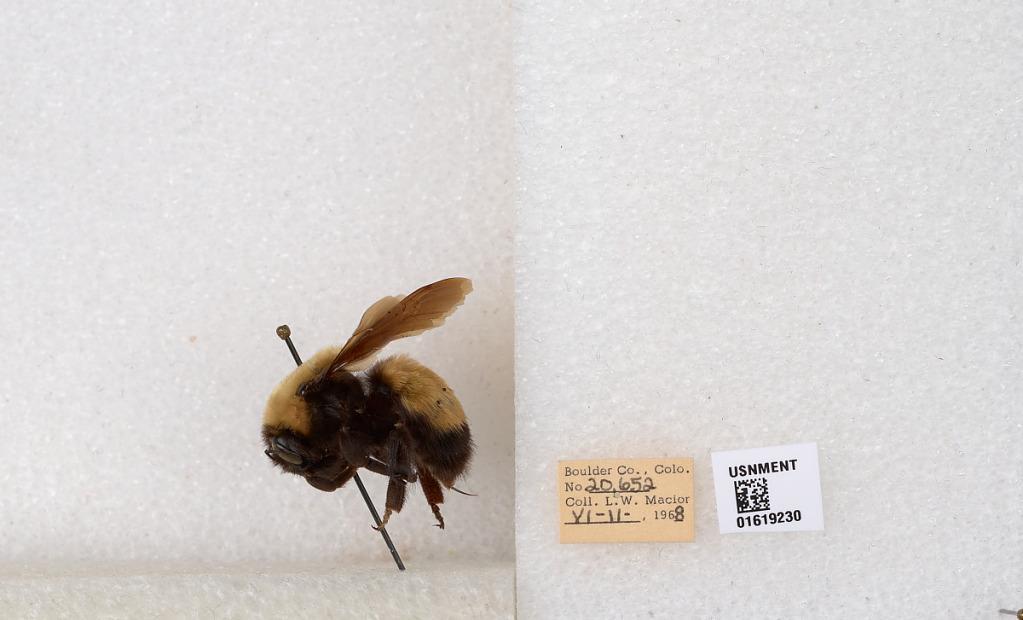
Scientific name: Bombus (Bombus) nevadensis Cresson